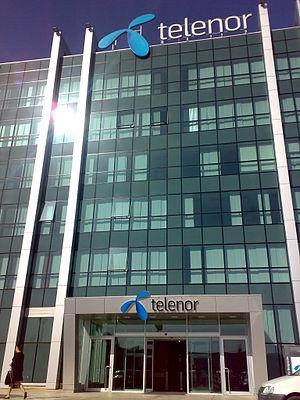
Telenor Srbija est une entreprise de télécommunication de Serbie spécialisée dans la téléphonie mobile. Elle a son siège social à Belgrade, la capitale du pays. Telenor Srbija est une filiale de la société norvégienne Telenor.
Novi Beograd, la « Nouvelle Belgrade », est une municipalité de Serbie située sur le territoire de la Ville de Belgrade. Elle fait partie des 10 municipalités urbaines qui constituent la ville de Belgrade proprement dite. Au recensement de 2011, elle comptait 212 104 habitants.